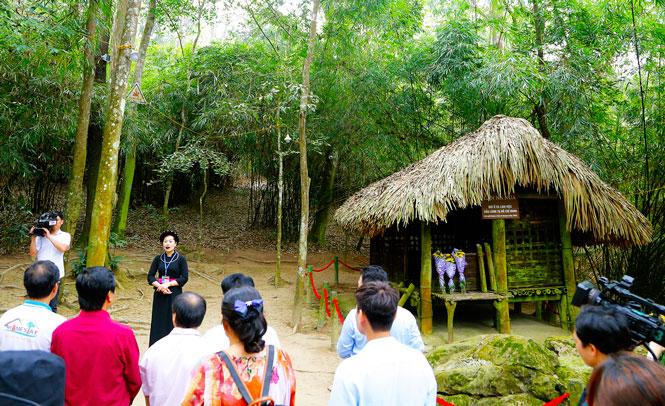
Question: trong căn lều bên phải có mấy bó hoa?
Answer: có ba bó hoa